Consulate General of the United States, Shanghai

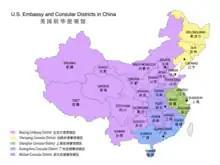
Area in green colour denotes the consular district of Consulate General Shanghai

The Consulate General of the United States in Shanghai is one of the five American diplomatic and consular posts in the People's Republic of China.